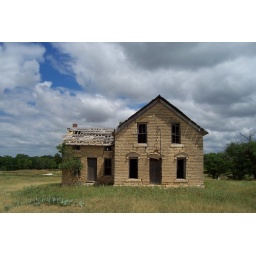
Front of the house, but no signs of a road going by this side.